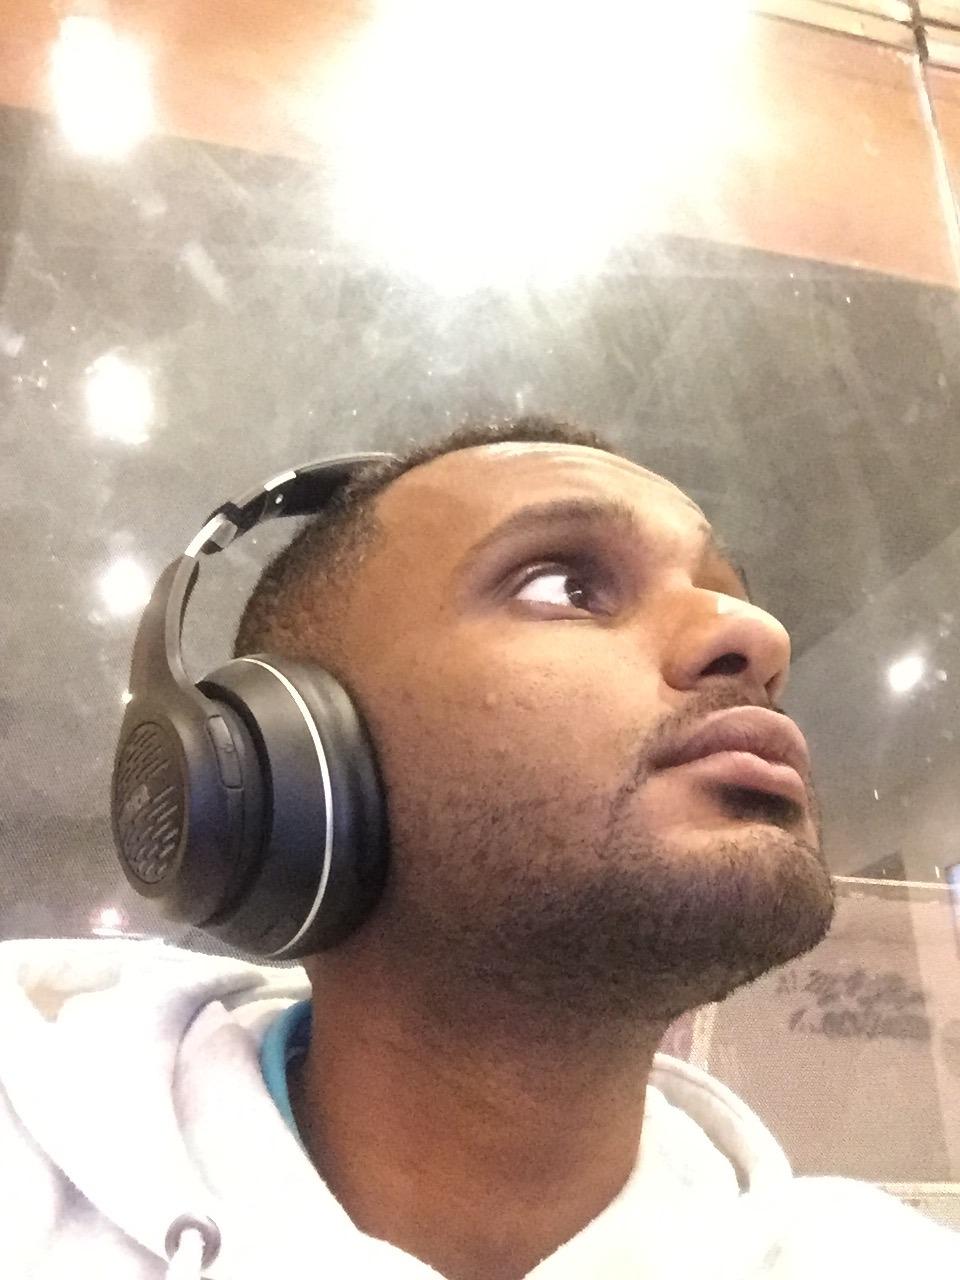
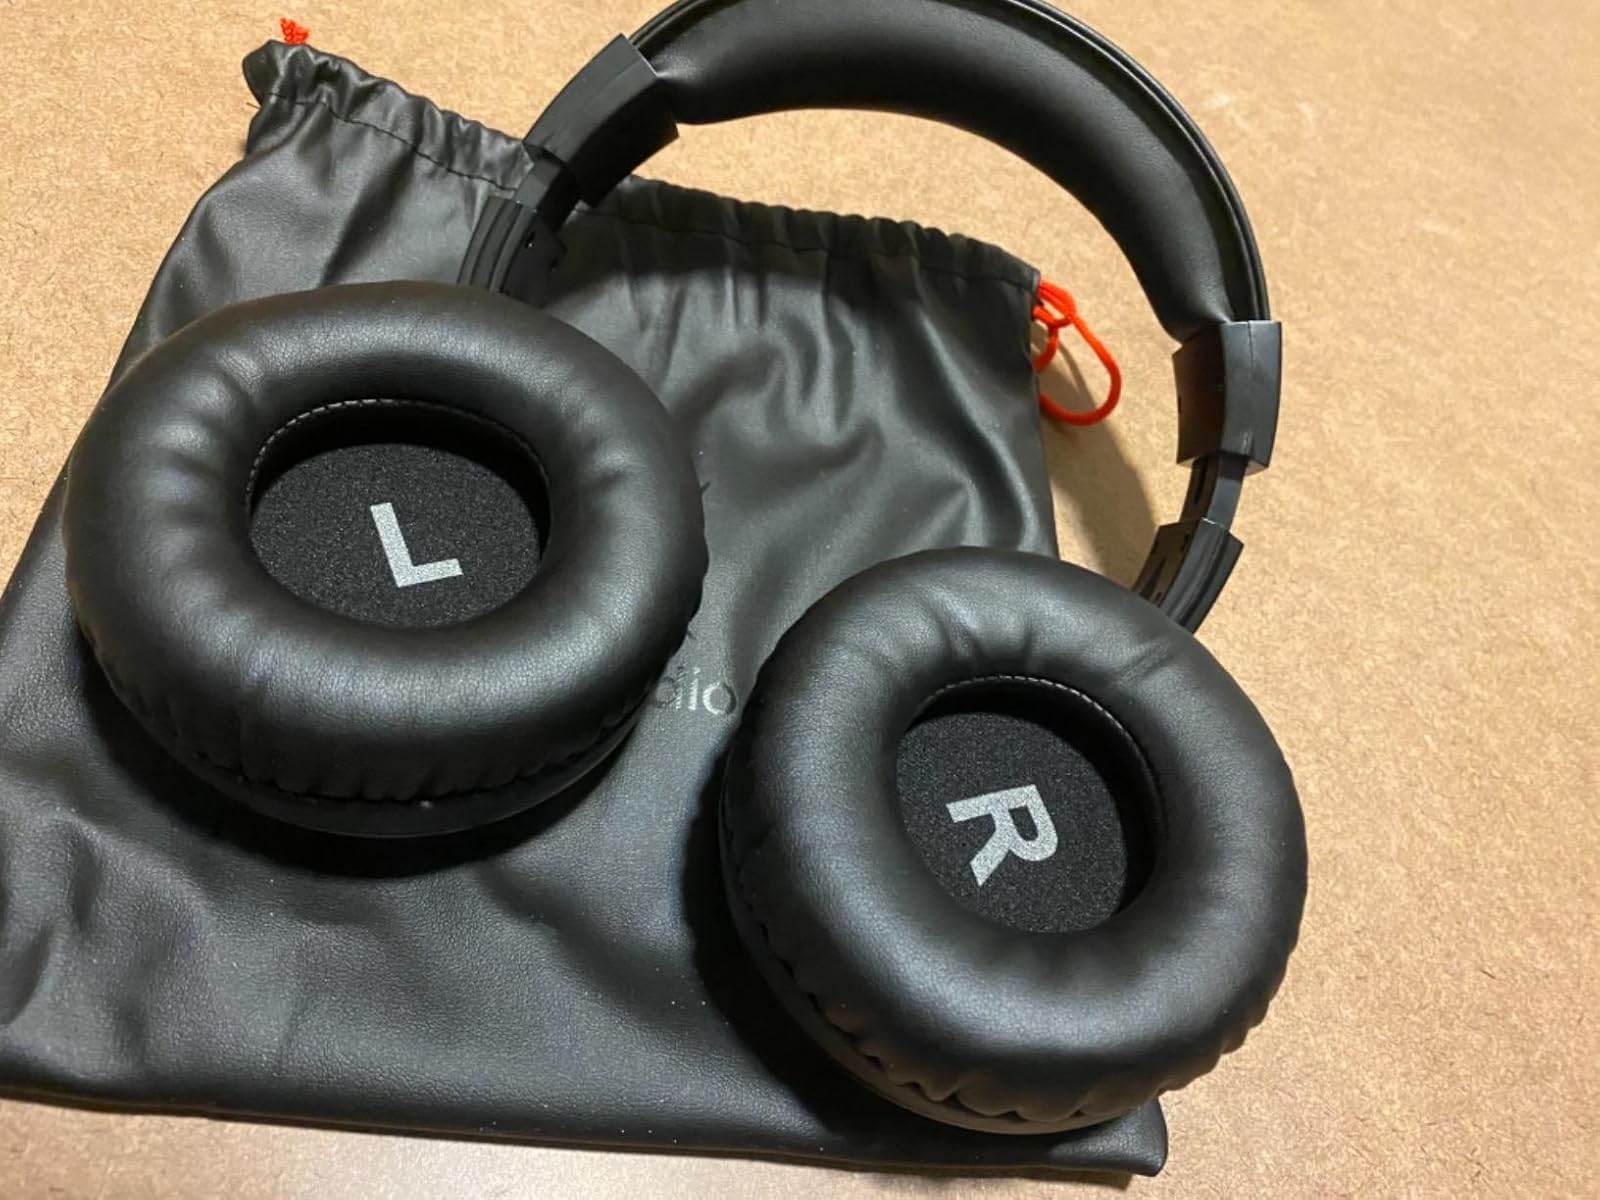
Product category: headphones
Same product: no